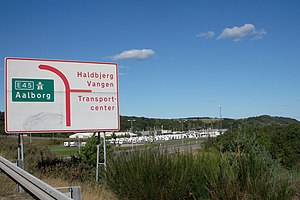
Europavej E45 / Billedgalleri
Frederikshavnmotorvejen (E45) ender her ved den lille bebyggelse Vangen med den lille by Haldbjerg ovenover.
Det sydligste punkt er Gela i Italien og der fra videre nordpå gennem Messina – Napoli – Bologna – Innsbruck – München – Nürnberg – Hannover – Hamborg – Flensborg – Aarhus – Aalborg – Frederikshavn – Göteborg – Mora – Östersund – Gällivare – Karesuando – Palojoensuu – Hetta – Kautokeino for at slutte i Alta i Norge.